General Atomics

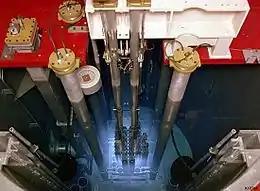
The TRIGA nuclear reactor was one of the first General Atomics projects.

General Atomics was founded on July 18, 1955, in San Diego, California, by Frederic de Hoffmann with assistance from notable physicists Edward Teller and Freeman Dyson. The company was originally part of the General Atomic division of General Dynamics "for harnessing the power of nuclear technologies".